Louis Marie Florent du Châtelet

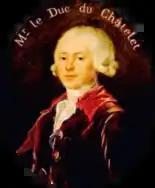
du Châtelet

Louis-Marie-Florent de Lomont d'Haraucourt, marquis "later" duc du Châtelet (20 November 1727, Semur-en-Auxois – 13 December 1793, Paris), was an aristocratic French Army general and diplomat of the Ancien Régime.